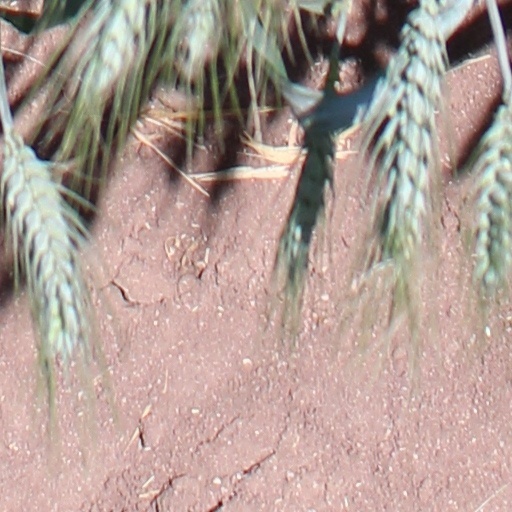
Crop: wheat